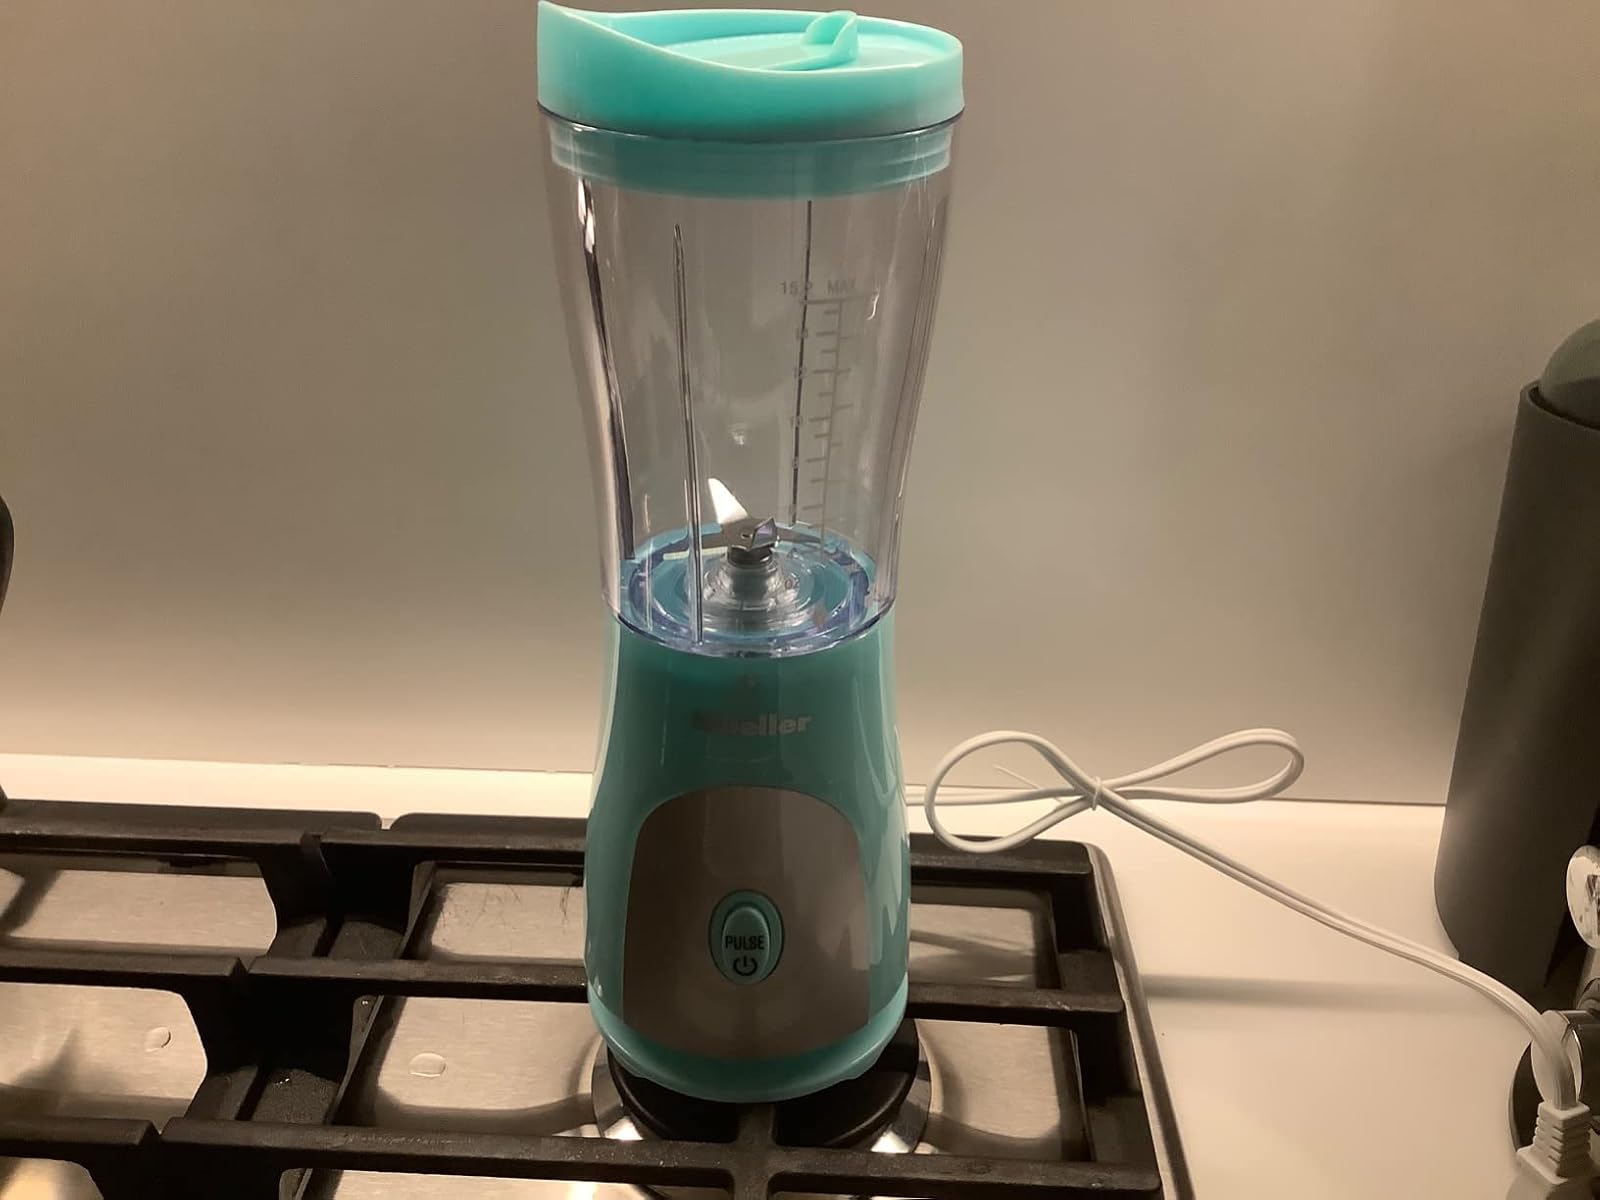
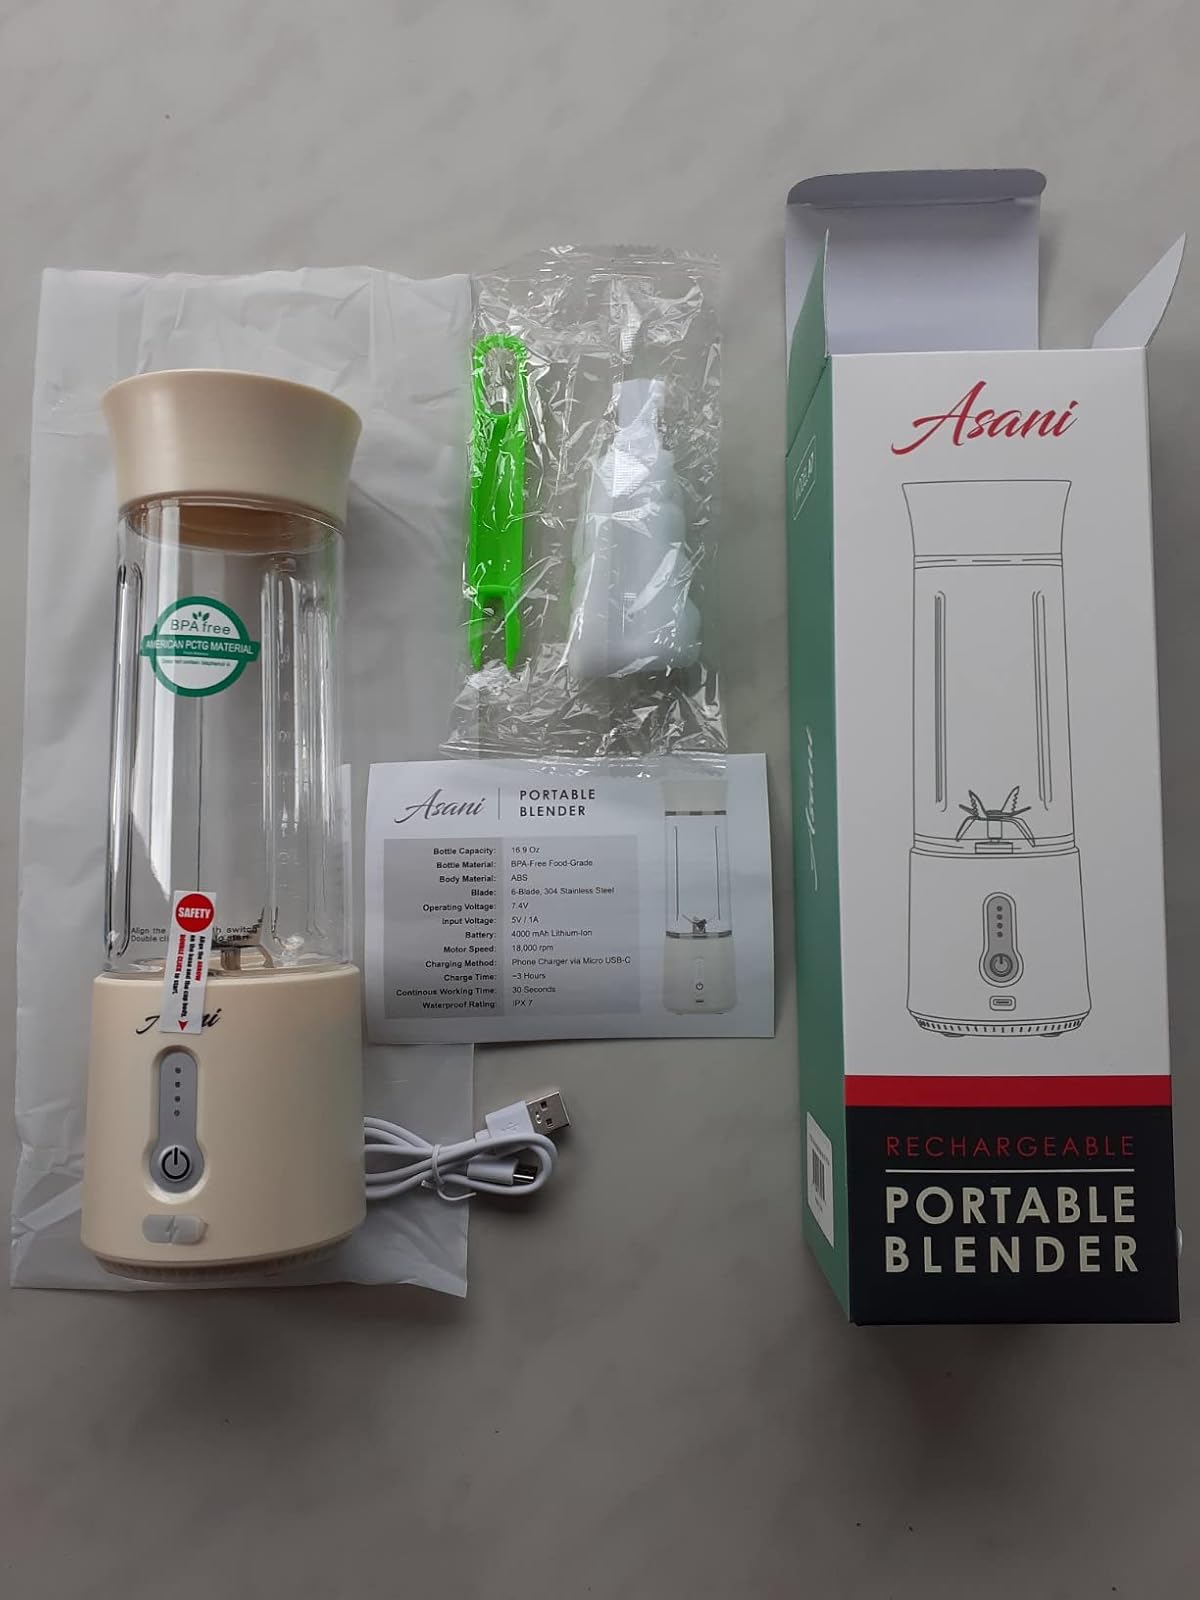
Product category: items_blender
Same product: no